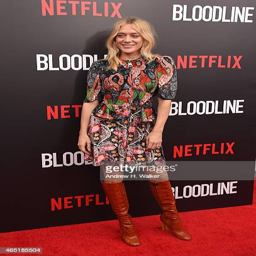
actor attends the series premiere